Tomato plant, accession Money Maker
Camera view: tilt-top (135 deg); turntable rotation: 60 degrees
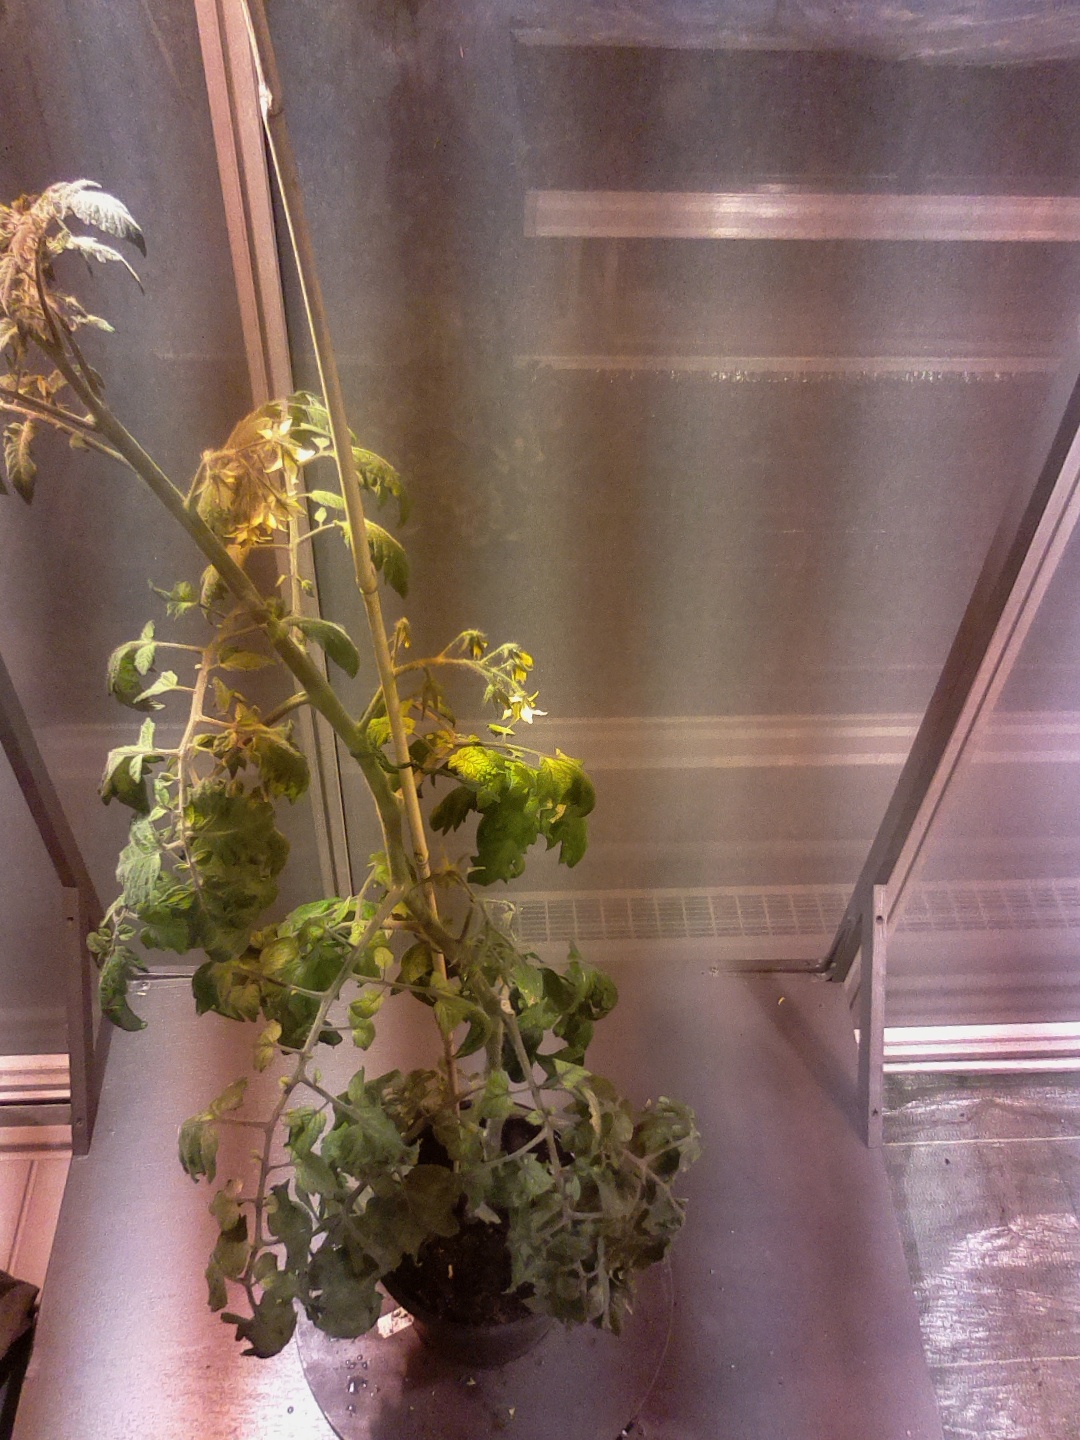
BBCH growth stage 69: End of flowering, 90%-100% of flowers open, more petals falling